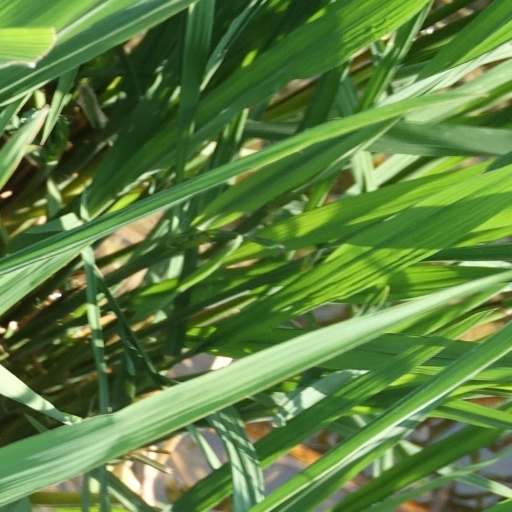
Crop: rice